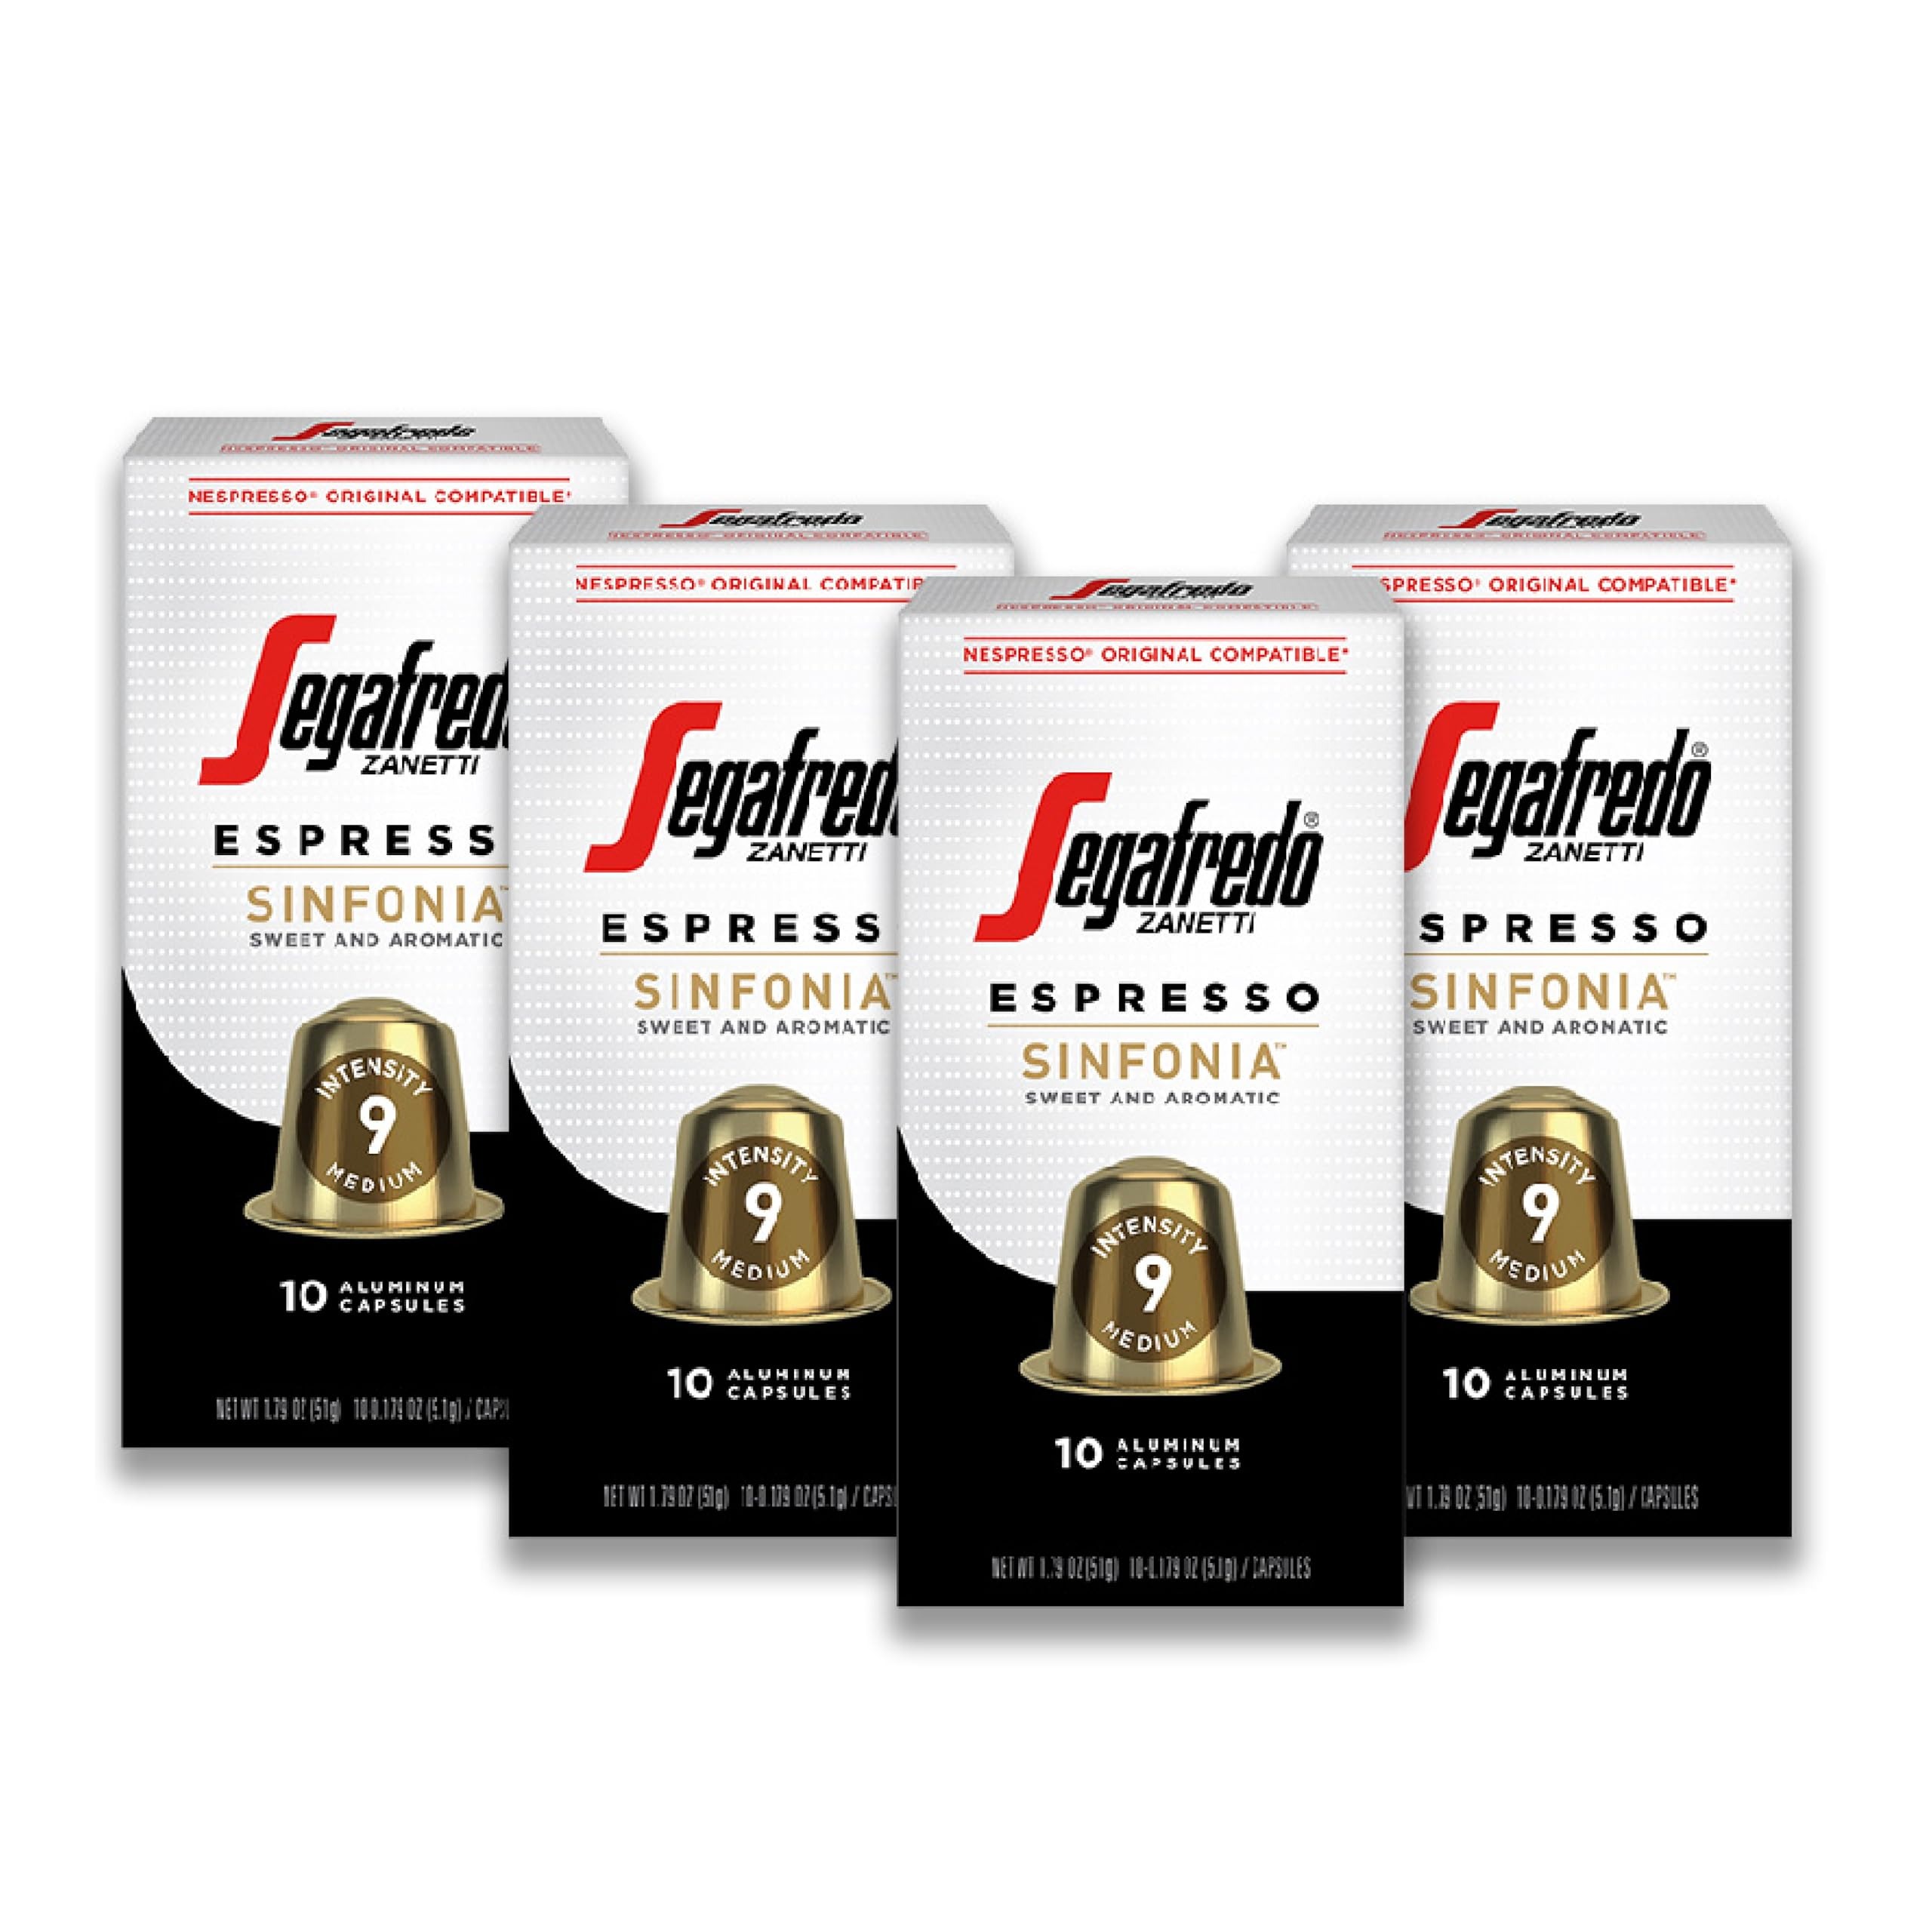
Item Name: Segafredo Zanetti Sinfonia Espresso Capsules, Medium - Medium Dark Roast, Intensity 9, Compatible with Nespresso Original Machines, 10 Count Aluminum Pods (Pack of 4)
Bullet Point 1: MORE THAN A CUP OF COFFEE – Expertly crafted Segafredo Zanetti blends are available all over the world, from cafes in Europe to your very own kitchen. Because to us, it’s more than a cup of coffee. It’s an experience to be enjoyed.
Bullet Point 2: SINFONIA MEDIUM ROAST – This blend includes cocoa, citrus, and toasted almond tasting notes with a sweet and aromatic personality for our medium intensity espresso offering (intensity 9).
Bullet Point 3: ALUMINUM CAPSULES – Our aluminum capsules provide high-quality extraction and an intensely authentic espresso experience. 10 aluminum capsules are included in each box.
Bullet Point 4: EXPERTLY CRAFTED QUALITY – The highest quality beans from around the world are sourced and roasted to carefully orchestrate our espresso blends. You’ll taste our enthusiasm for making exceptional coffee in every cup.
Bullet Point 5: MORE THAN A CUP OF COFFEE – Expertly crafted Segafredo Zanetti blends are available all over the world, from cafes in Europe to your very own kitchen. Because to us, it’s more than a cup of coffee. It’s an experience to be enjoyed.
Value: 40.0
Unit: Count

Price: 7.92